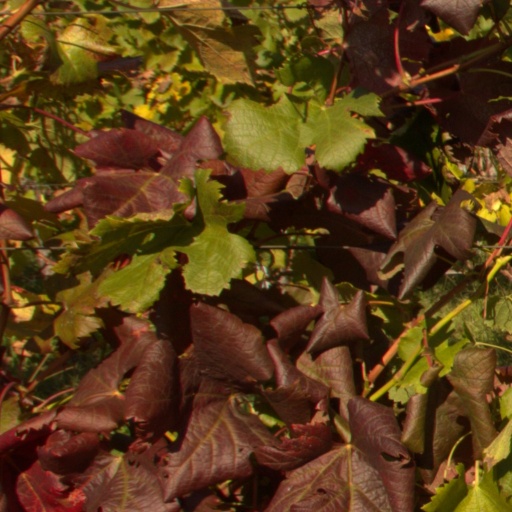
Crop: grape